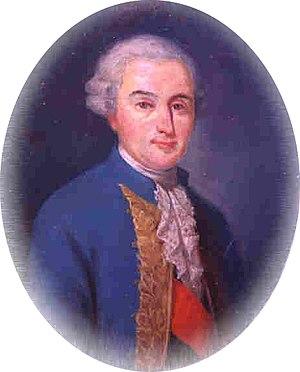
Charles Jean d'Hector (1722-1808), lieutenant général des armées navales. Portrait à l'huile peint sur un médaillon en bois de 15,50 x 12cm
Le blocus de la Vilaine est une opération militaire navale résultant de la bataille des Cardinaux, ayant opposé les flottes française et britannique, pendant la guerre de Sept Ans, au large de la Bretagne. La bataille navale initiale a lieu le 20 novembre 1759 dans un triangle formé par les îles d'Hœdic et Dumet et la pointe du Croisic. Au soir de la bataille, onze navires français se réfugient dans l'estuaire de la Vilaine, à hauteur de Damgan, Billiers et Pénestin, puis plus à l'intérieur des terres — Arzal, Camoël — pour échapper aux attaques ennemies. Durant plus de deux ans, dans un contexte d'intrigues politiques entre les officiers nobles, fidèles à l'amiral de Conflans, grand perdant de la bataille des Cardinaux et tenant de la destruction des navires encalminés, et le duc d'Aiguillon, partisan de la sortie progressive des bateaux, sept mille hommes d'équipage s'établissent dans l'embouchure de la Vilaine et sur le port de La Roche-Bernard. Malgré les contraintes financières imposées par le Trésor royal, la présence de la petite flotte et de ses équipages engendre un flux économique local.
Charles Jean d'Hector, comte d'Hector, né le 22 juillet 1722 à Fontenay-le-Comte et mort le 18 août 1808 à Reading, près de Londres, est un aristocrate et officier de marine français du XVIIIᵉ siècle. Orphelin de père jeune, il entre tôt dans la marine royale et commence à servir pendant la guerre de Sept Ans, notamment lors de la bataille des Cardinaux. À la suite de ce combat, il sauve — en compagnie du chevalier de Ternay — une partie de la flotte française qui s'était réfugiée dans la Vilaine. Il est promu capitaine de vaisseau puis chef d'escadre au début de la guerre d'indépendance des États-Unis. Nommé commandant de la Marine et du port de Brest, il assiste le Ministre de la Marine, le maréchal de Castries dans ses réflexions sur la réforme de la Marine. Il reçoit la visite du futur tsar de Russie Nicolas Iᵉʳ et de sa famille, ainsi que celle de Louis XVI venu inspecter le port de Cherbourg.
La bataille des Cardinaux, connue sous le nom de Battle of Quiberon Bay par les Britanniques, est une bataille navale ayant opposé les flottes française et britannique pendant la guerre de Sept Ans. Elle a lieu le 20 novembre 1759 et se déroule dans un triangle de sept milles marins formé par les îles d'Hœdic et Dumet et la pointe du Croisic, au large de la Bretagne.